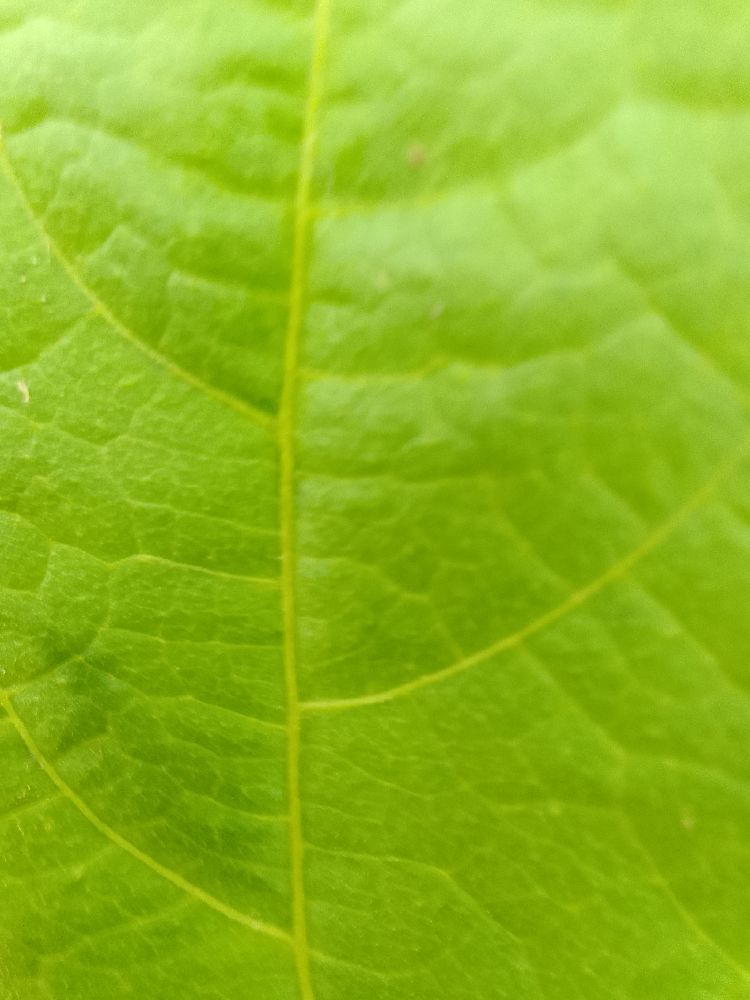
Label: healthy